C16orf86

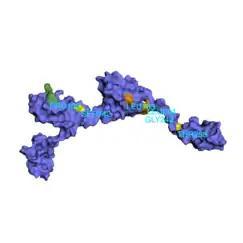
Tertiary Structure of C16orf86. Labeled above are amino acids Proline 105, Serine 142, Leucine 183, Leucine 244, Glycine 242, and Threonine 258. Proline 105 green region is a location for Nuclear Localization Signaling. Serine 142 yellow region is a location for phosphorylation sites of CDC2, ATM, CKII, DNAPK. In addition, Threonine 258 yellow region is a location for Phosphorylation sites for PKA, PKC. Lastly, Glycine 242, Leucine 183, Leucine 244 are Nuclear Export Signals. These Nuclear Export Regions are labeled orange.

C16orf86 overall has a high census of alpha helices compared to beta sheets. For the predicting location of alpha helices and beta sheets, Phyre 2 was used. For the alpha helices, there is a high-level prediction for amino acids 187–199, 231–244, 265–270, and 294–307. In addition to the alpha helices, there is a high level of prediction for beta strands at amino acids 96–97.